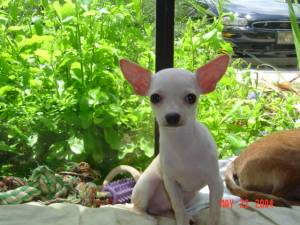
Breed: chihuahua